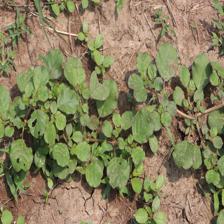
Label: BroadLeafWeed